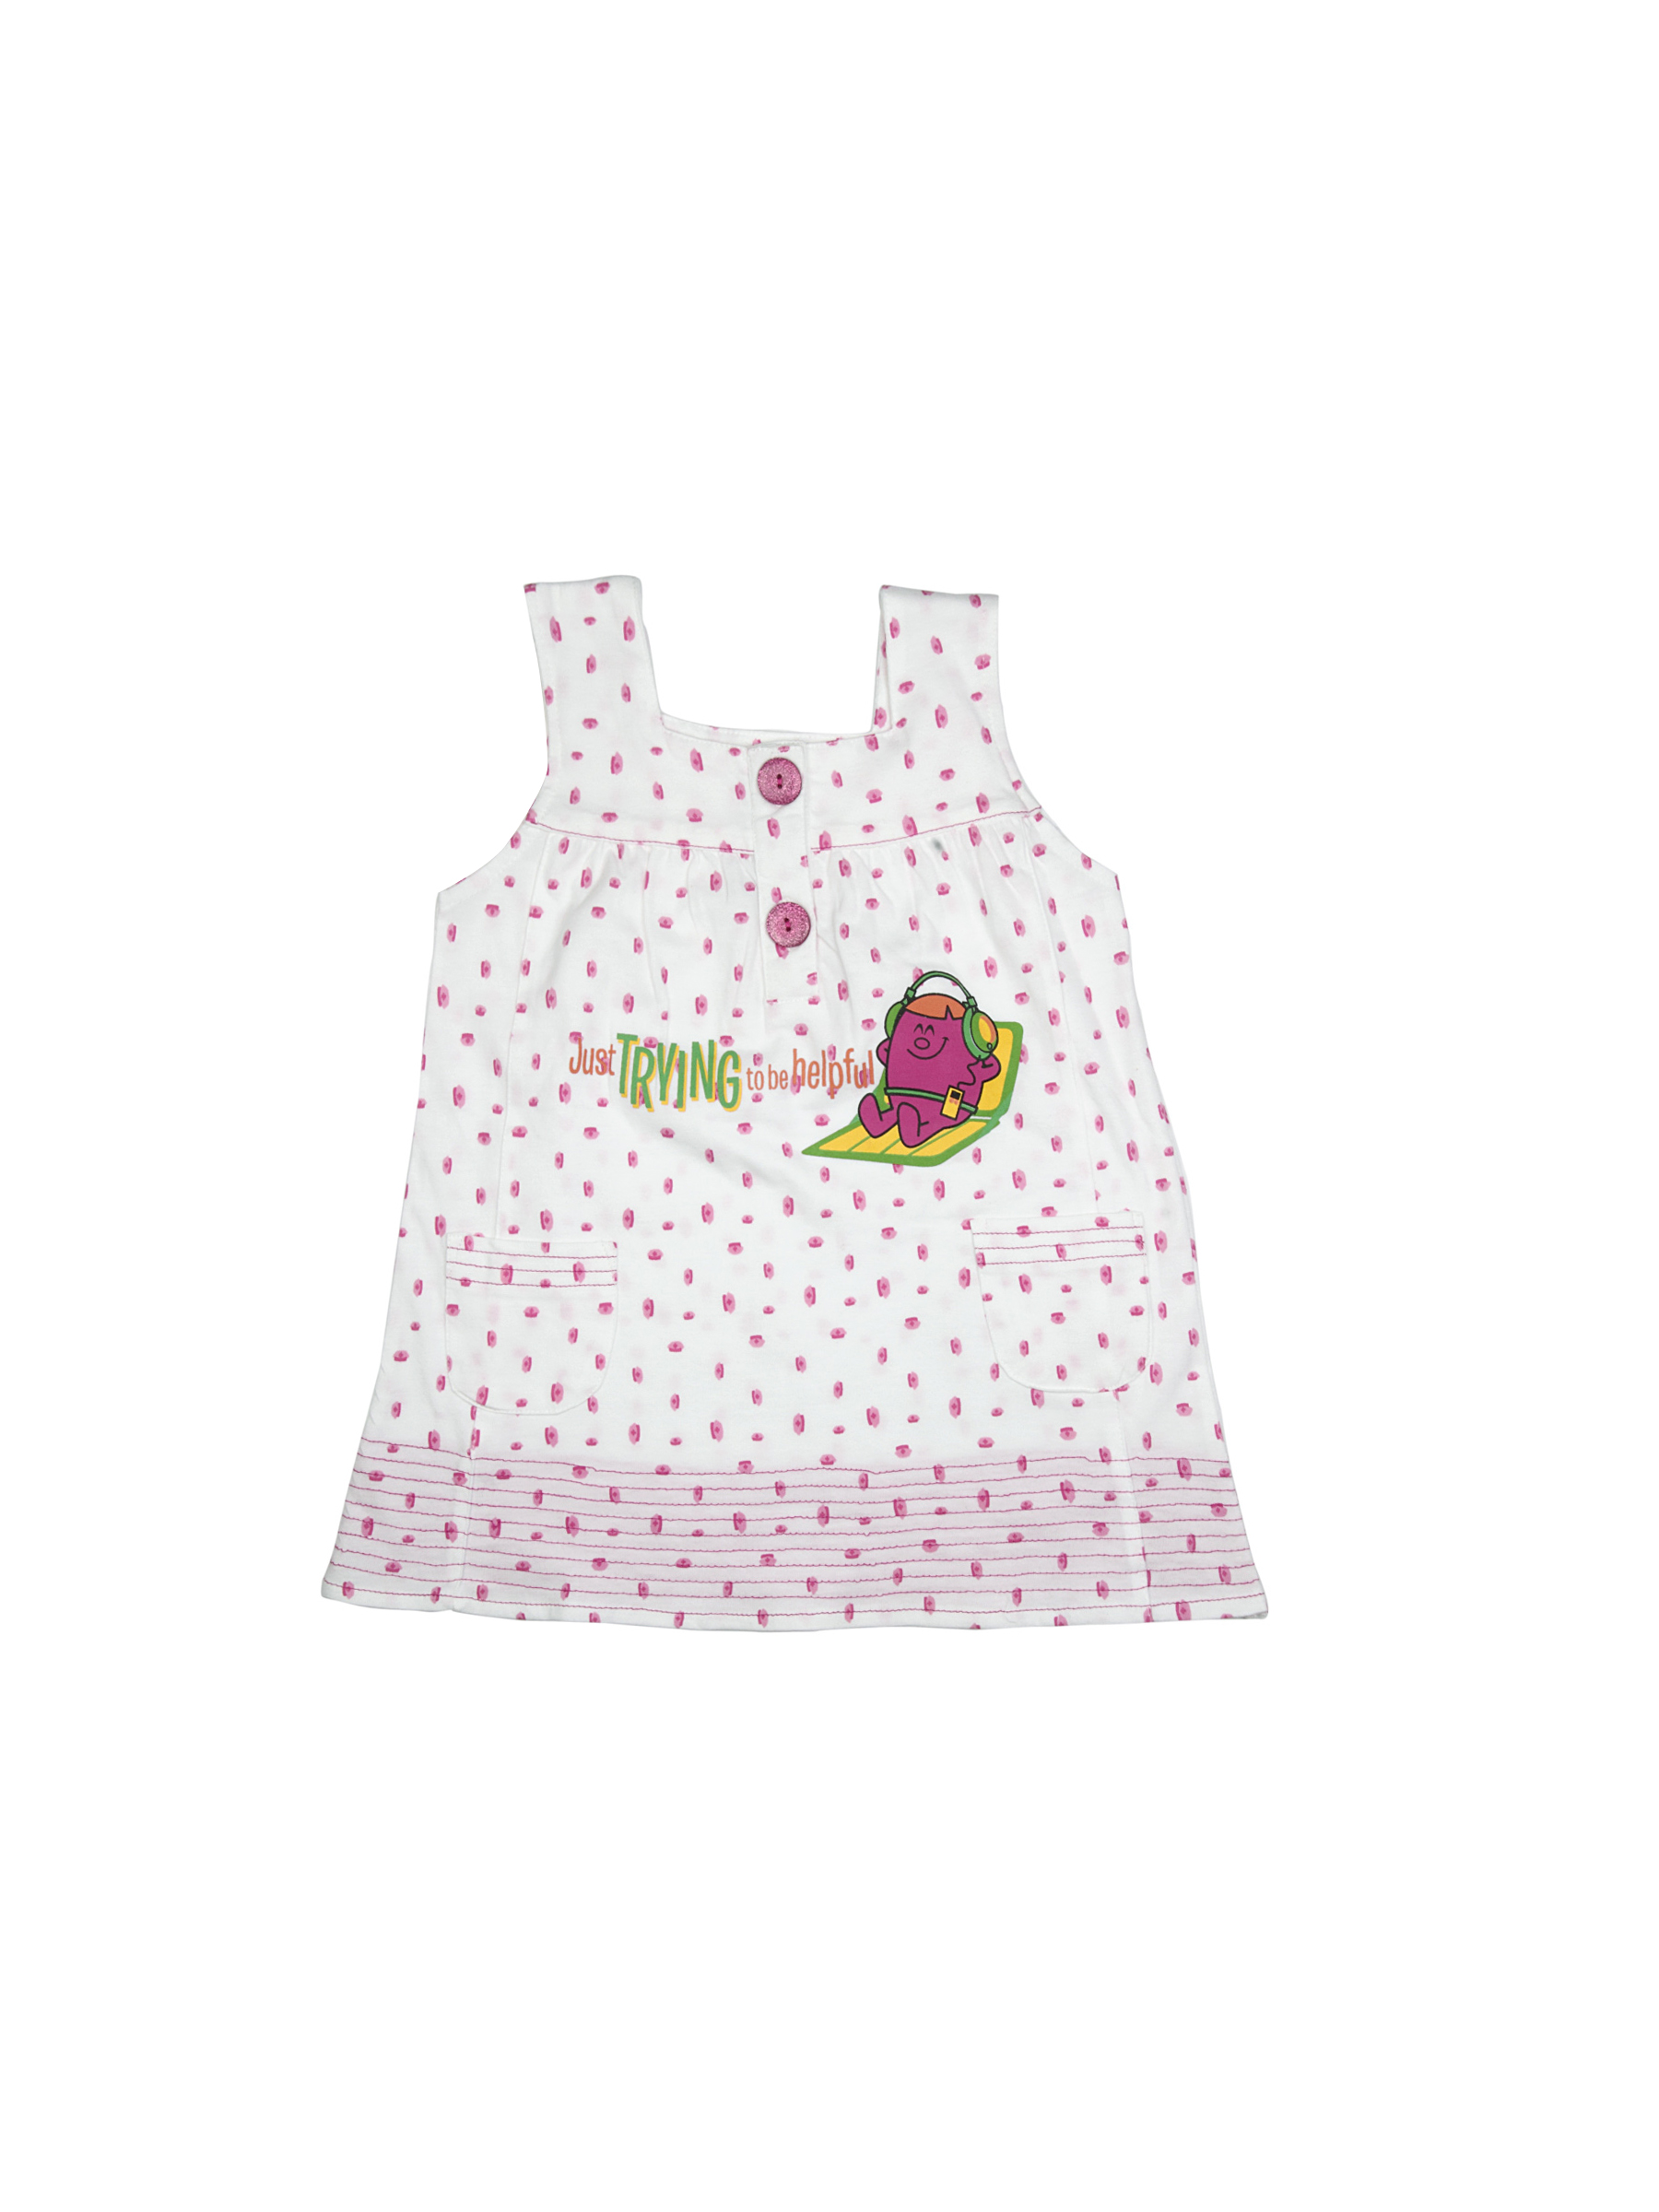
Little Miss Girls Trying White Dress
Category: Apparel / Dress / Dresses
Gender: Girls
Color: White
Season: Summer 2012
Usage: Casual